Valdemar II of Denmark

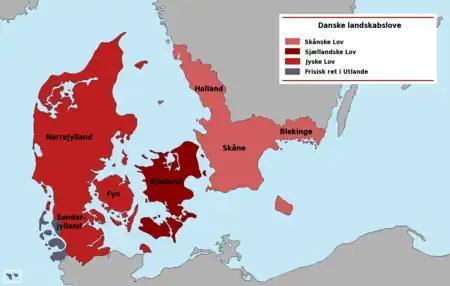
Prior to the adoption of the Danish Code, each had its own legal code, except for the (in purple) which followed Frisian Law.

From that time on, King Valdemar II focused his efforts on domestic affairs. One of the changes he instituted was the feudal system, where he gave properties to men with the understanding that they owed him service in return. This increased the power of the noble families and gave rise to the lesser nobles, who controlled most of Denmark. Free peasants lost the traditional rights and privileges they had enjoyed since the Viking era.